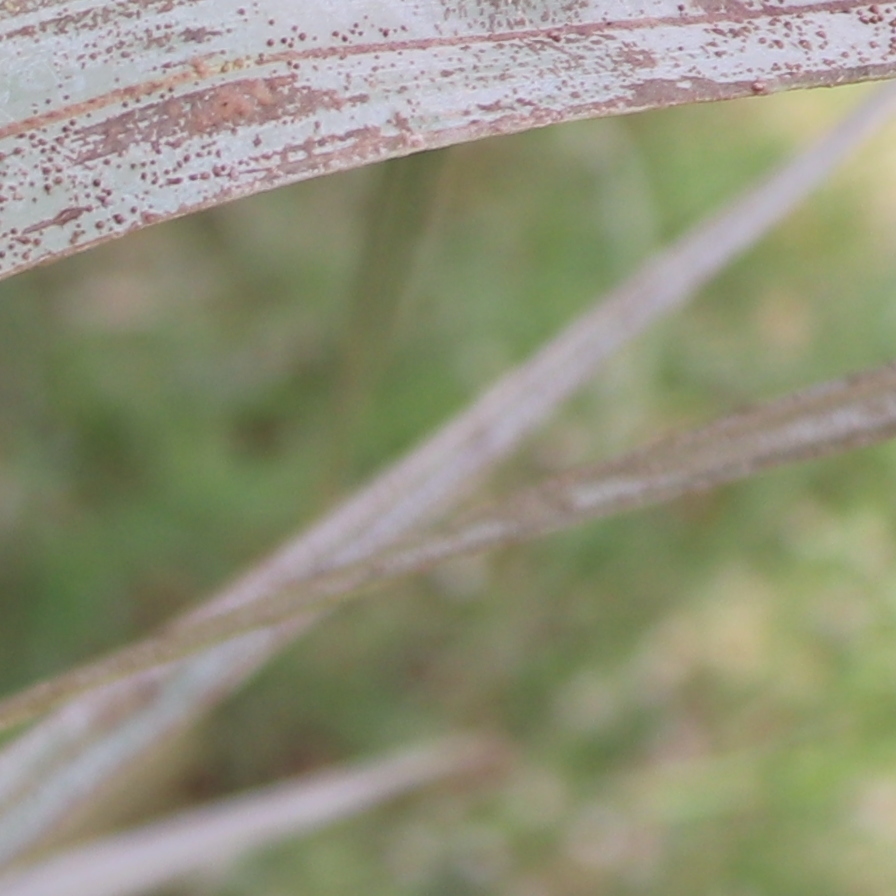
Label: Honey